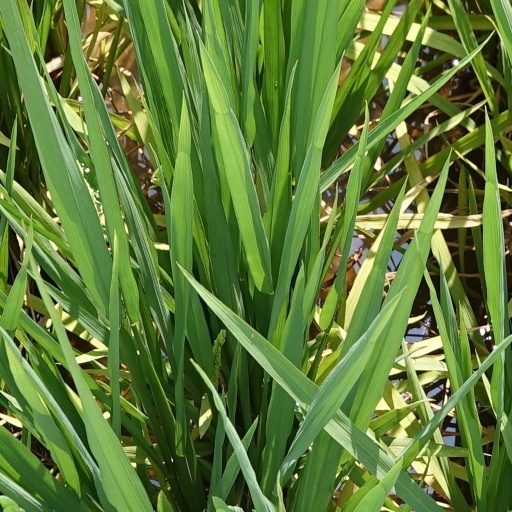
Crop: rice